Religion in India

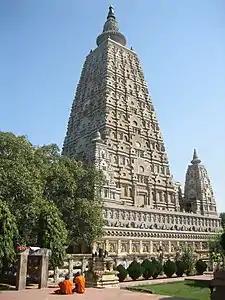
Mahabodhi Temple

Christianity is a monotheistic religion centred on the life and teachings of Jesus as presented in the New Testament. It is the third largest religion of India, making up 2.3% of the population. St. Thomas is credited with introduction of Christianity in India. He arrived on the Malabar Coast in 52 CE.